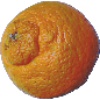
Label: Mandarine 1